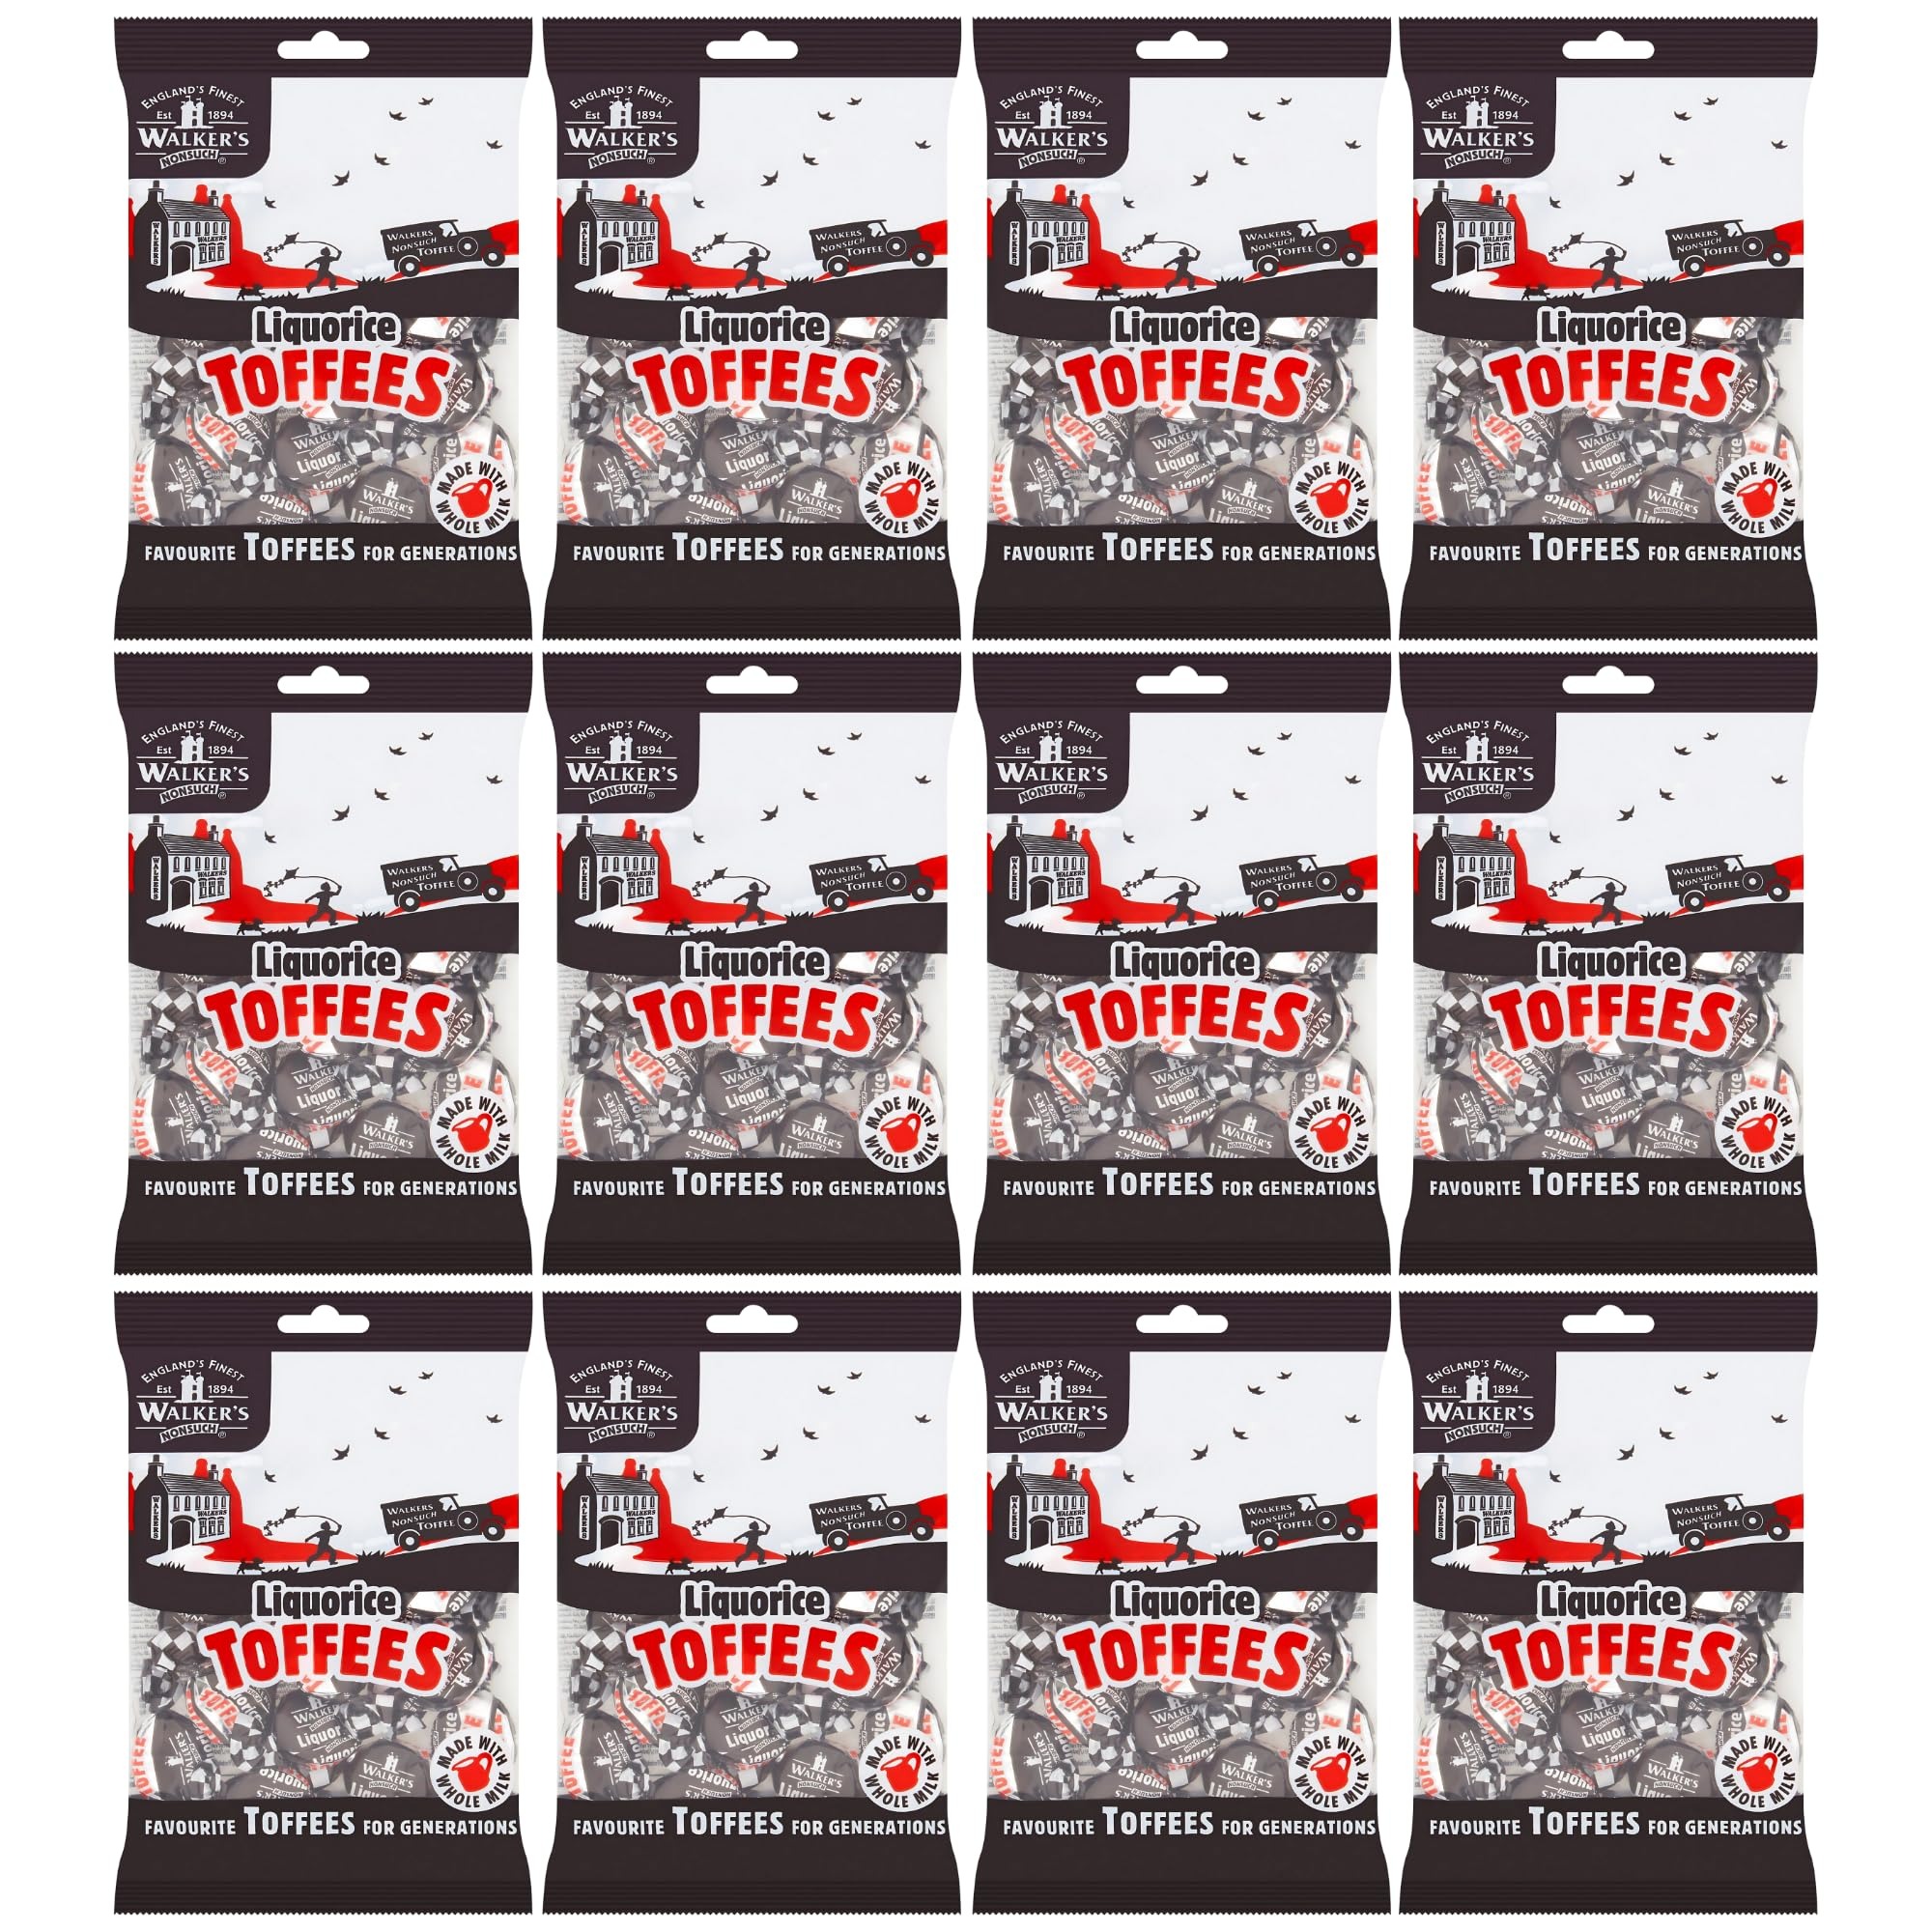
Item Name: Walkers' Nonsuch Liquorice Toffees | with Condensed Milk & Black Treacle | Imported from the UK | Traditional British Candy | Old Fashioned Licorice Toffee | 5.29 Oz (Pack of 12)
Bullet Point 1: Traditional British Toffee: Enjoy the classic taste of Walkers' Nonsuch Liquorice Toffees, a timeless British confection
Bullet Point 2: Rich Liquorice Flavor: Infused with the rich and distinctive flavor of real liquorice for an unforgettable taste experience
Bullet Point 3: High-Quality Ingredients: Made with the finest ingredients, including real butter, to ensure a premium toffee
Bullet Point 4: Individually Wrapped: Each toffee is individually wrapped to maintain freshness and provide convenient, on-the-go enjoyment
Bullet Point 5: Perfect for Gifting: An excellent choice for candy lovers and a delightful addition to gift baskets and special occasions
Bullet Point 6: No Artificial Colors or Preservatives: A natural treat free from artificial colors and preservatives
Value: 63.5
Unit: Ounce

Price: 53.59